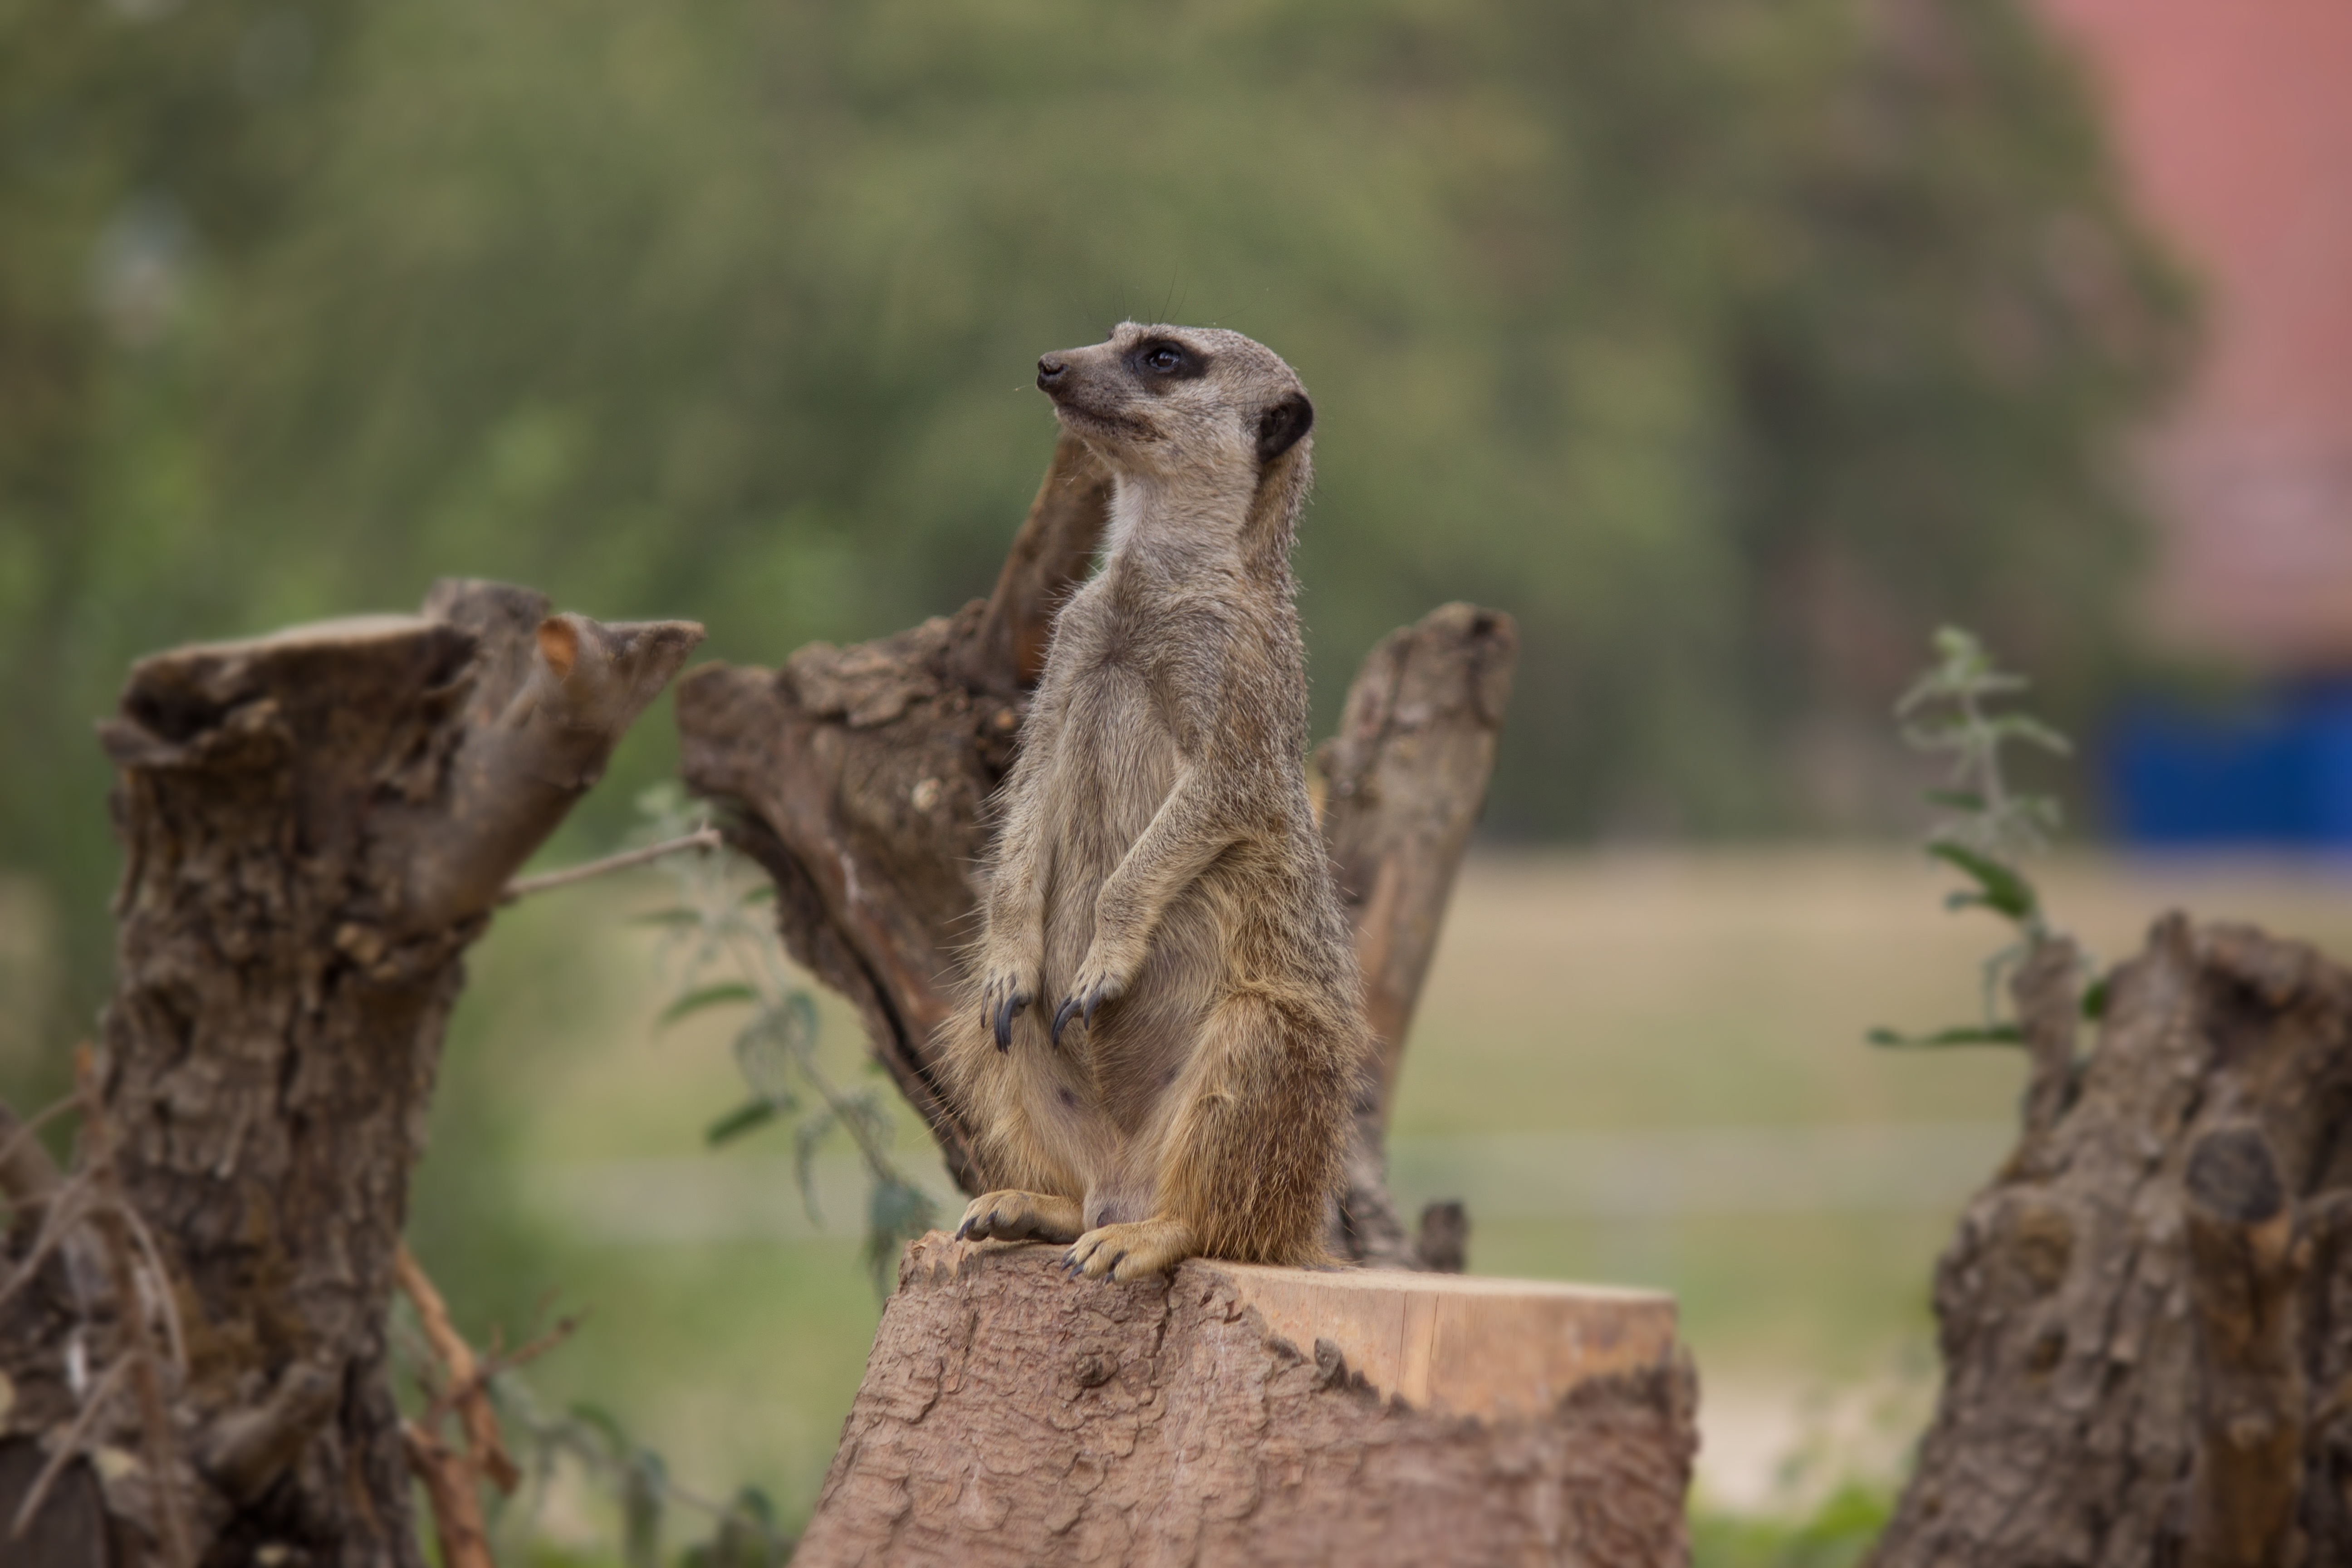
watch, wildlife, mammal, fauna, vertebrate, guard, meerkat, mongoose, risk, attention, supervisor, keep an eye out, ausschau